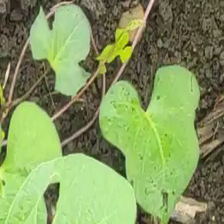
Weed species: Obscure_morning _glory(Ipomoea obscura)